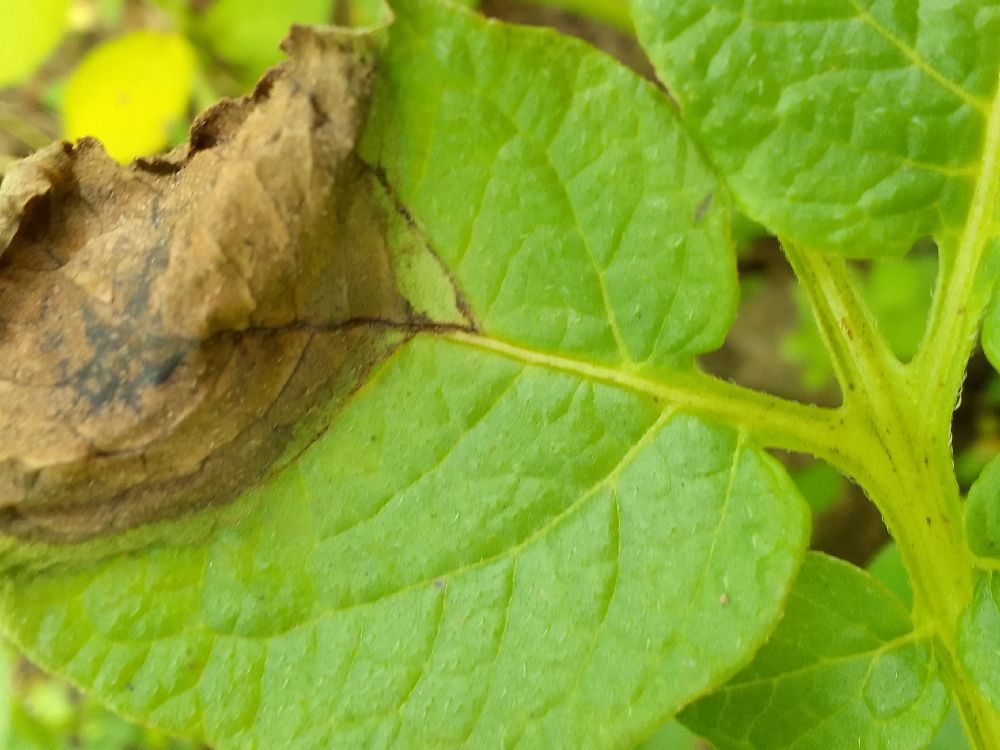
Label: Late blight